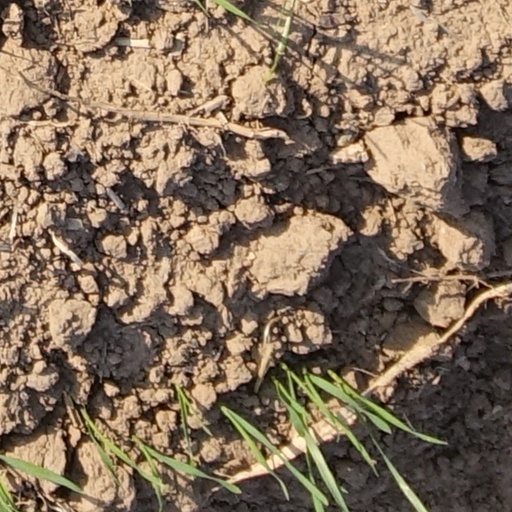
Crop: wheat